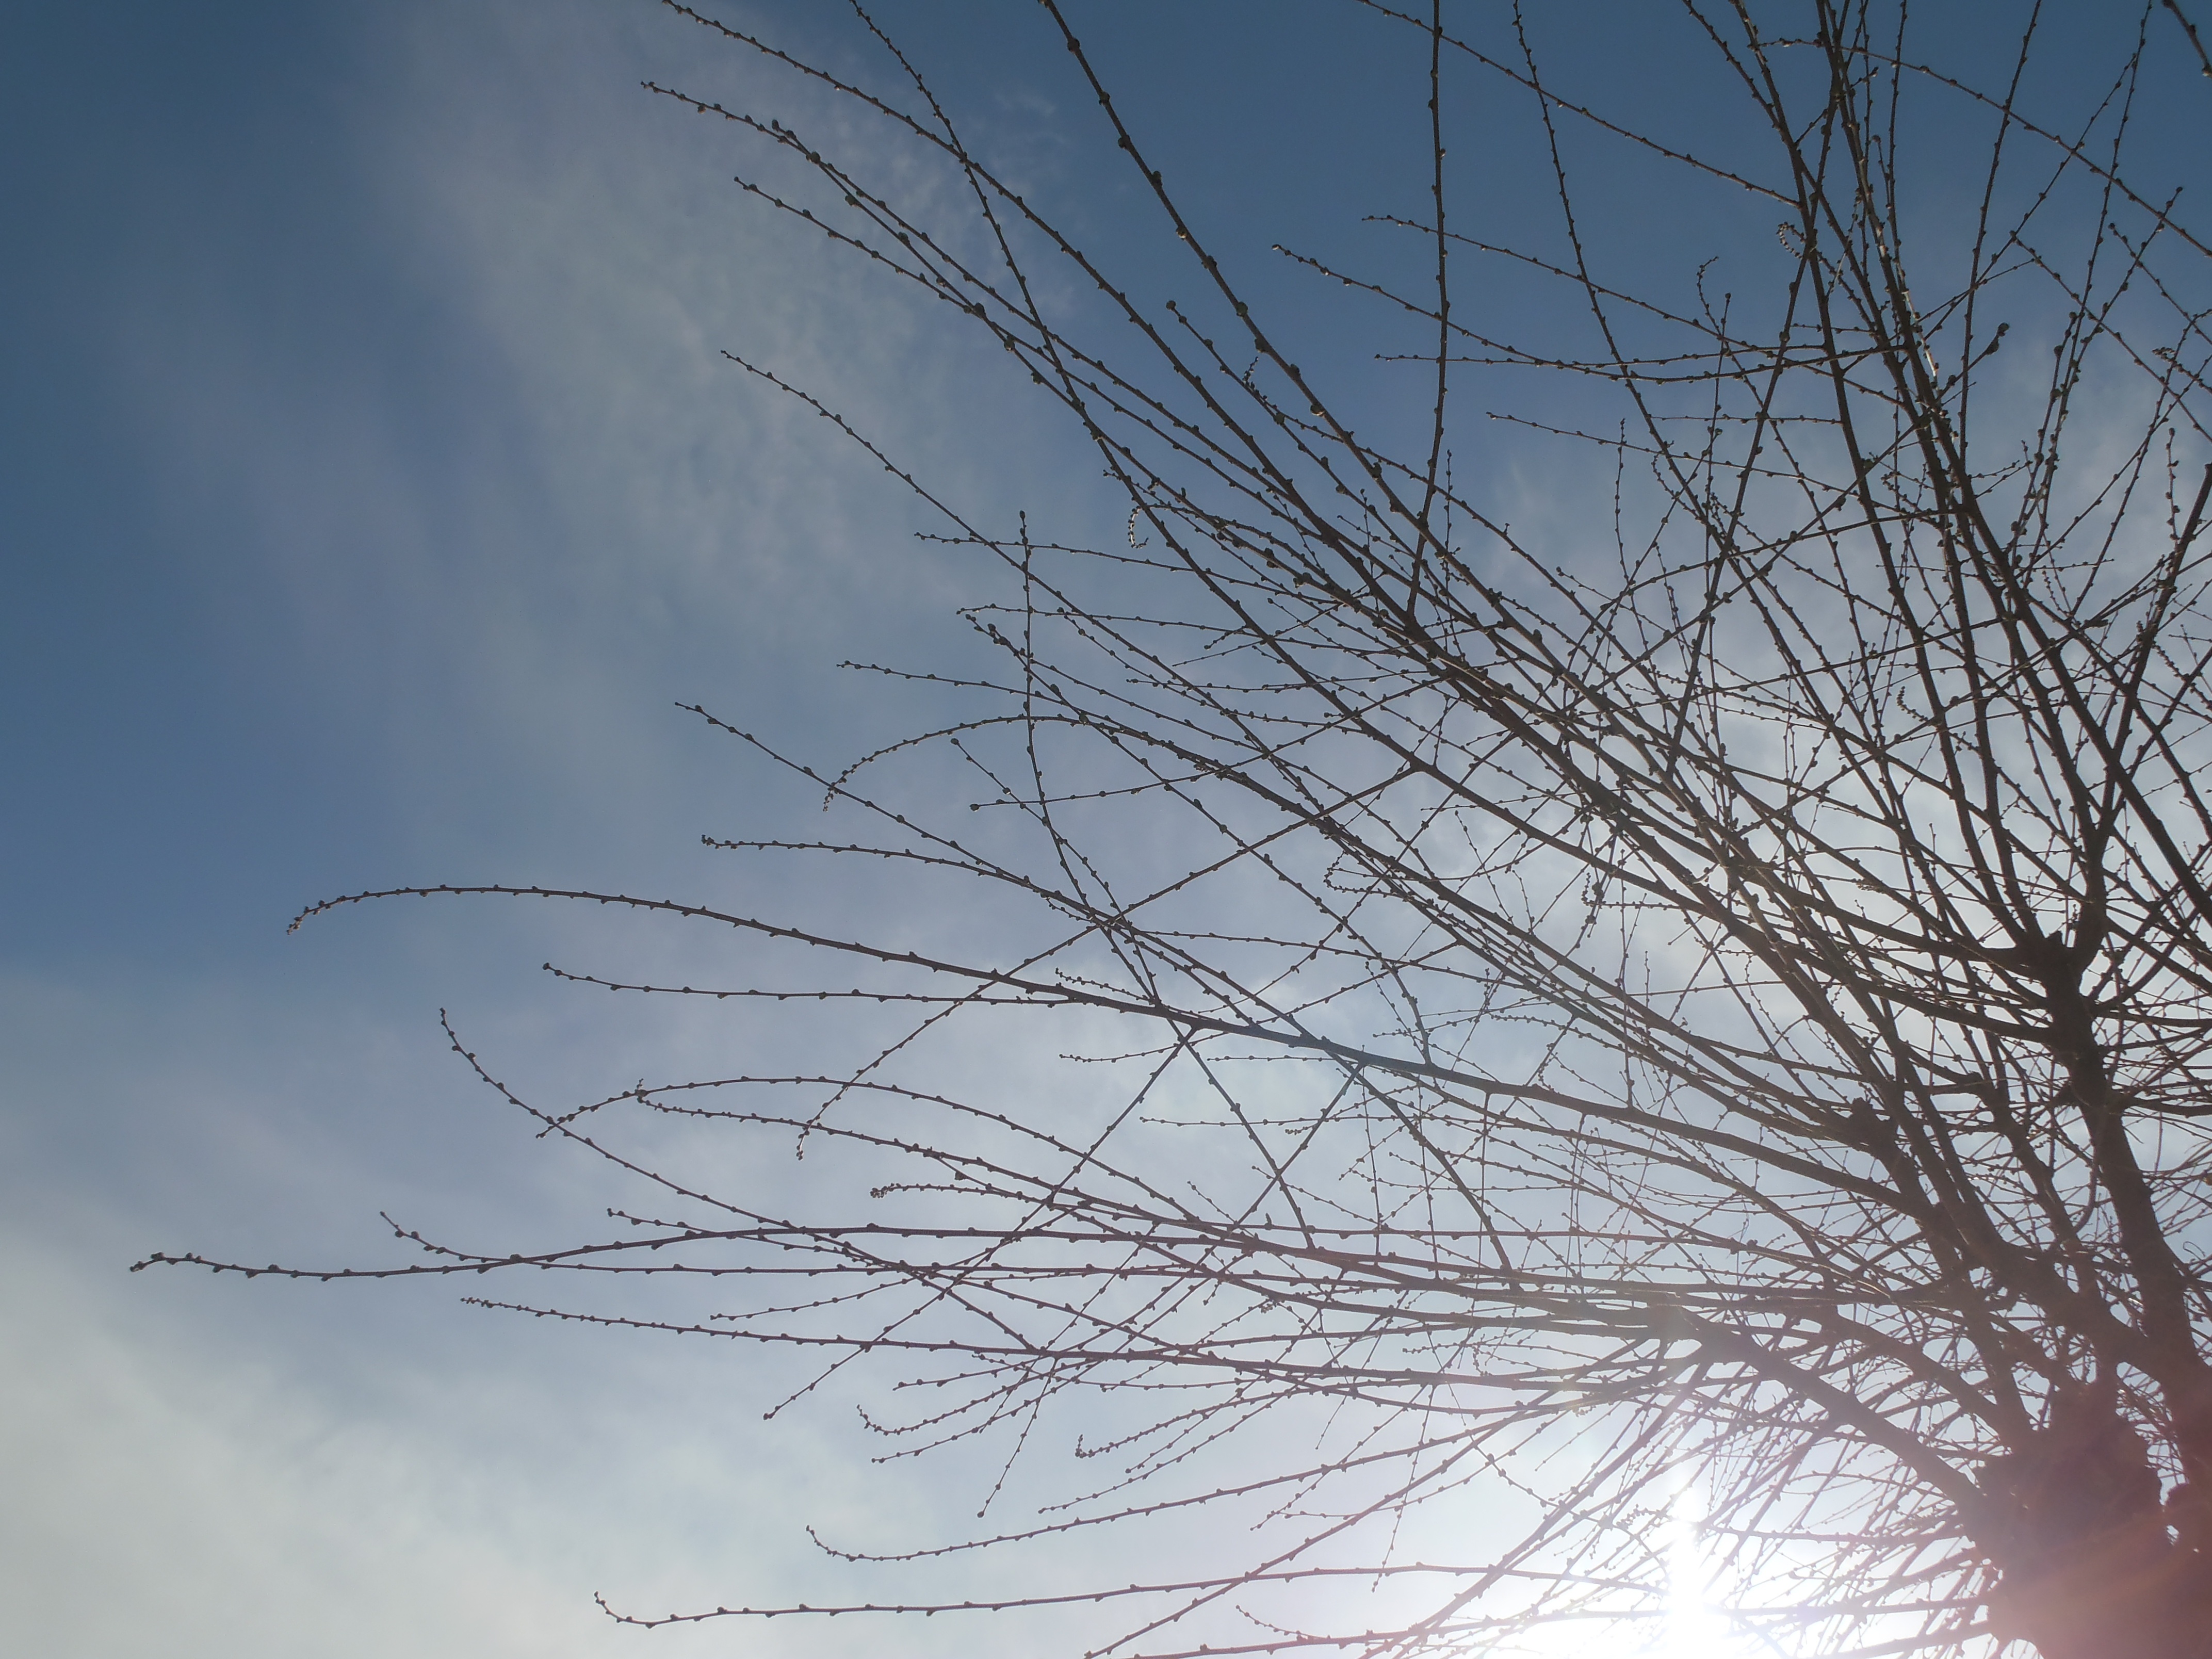
tree, grass, branch, cloud, sky, wind, line, twig, atmospheric phenomenon, grass family, atmosphere of earth